Jimmy Olsen

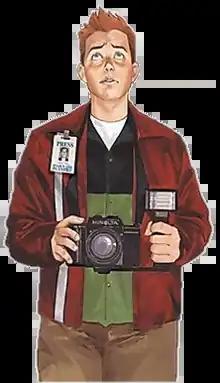
Artwork of Jimmy Olsen by Phil Noto from "9-11: The World's Finest Comic Book Writers and Artists Tell Stories to Remember"

Jimmy Olsen is a fictional character appearing in American comic books published by DC Comics. Olsen is most often portrayed as a young photojournalist working for the "Daily Planet". He is close friends with Lois Lane and Clark Kent, and has a good working relationship with his boss Perry White. Olsen looks up to his coworkers as role models and parent figures. From 1954 to 1982, Olsen appeared in 222 issues of the comic series "Superman's Pal Jimmy Olsen" and "Superman Family", in addition to the main Superman titles.